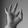
ASL letter: F